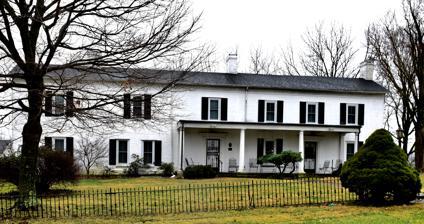
Building: William Bush House
Country: United States of America
Year built: 1817
Historic house in Kentucky, United States United States historic place William Bush House U.S. National Register of Historic Places Show map of Kentucky Show map of the United States Location 1927 Tunnel Hill Rd. Elizabethtown, Kentucky Coordinates 37°43′43″N 85°50′05″W / 37.72861°N 85.83472°W / 37.72861; -85.83472 Area 3.2 acres (1.3 ha) Built 1817 Architectural style Federal MPS Hardin County MRA NRHP reference No. 88001807 Added to NRHP October 4, 1988 The William Bush House , at 1927 Tunnel Hill Rd. in Elizabethtown, Kentucky , is a historic house built in 1817.  It was listed on the National Register of Historic Places in 1988. It is a two-story Federal style house built in stages. In 1817 a brick three-bay two-story central passage plan house was built.  During the 1820s and 1830s lateral additions resulted in a seven-bay two-story house, with the additions including matching brick corbelling at the cornice and other matching details.  A porch with Doric columns was added c.1910. It was deemed "a notable example of an early 19th century brick residence" and is one of the oldest homes in the city limits of Elizabethtown.  It is also notable for ties to early settler William Bush.  William Bush was the son of Christopher Bush, an early settler who moved to Hardin County in the 1780s. William Bush amassed a large farm in the early 1800s and in 1817 he had the original three bay brick section of this home constructed which is one of the oldest within the city limits of Elizabethtown. Bush's sister, Sara Bush Johnston, married Thomas Lincoln in 1819 and became Abraham Lincoln's stepmother. The house is noteworthy for its unusual lateral addition plan of the early 19th century. The house was enlarged in the 1820s and 1830s by the construction of matching two-story brick additions. These additions were carefully constructed with corbelled brick at the cornice and windows and door openings to match those on the original structure. This type of lateral addition is unusual in the county with most additions of this period occurring at the rear of structures. Since the early 1800s modern additions have been confined to the rear of the house and it displays its original 19th century character. References